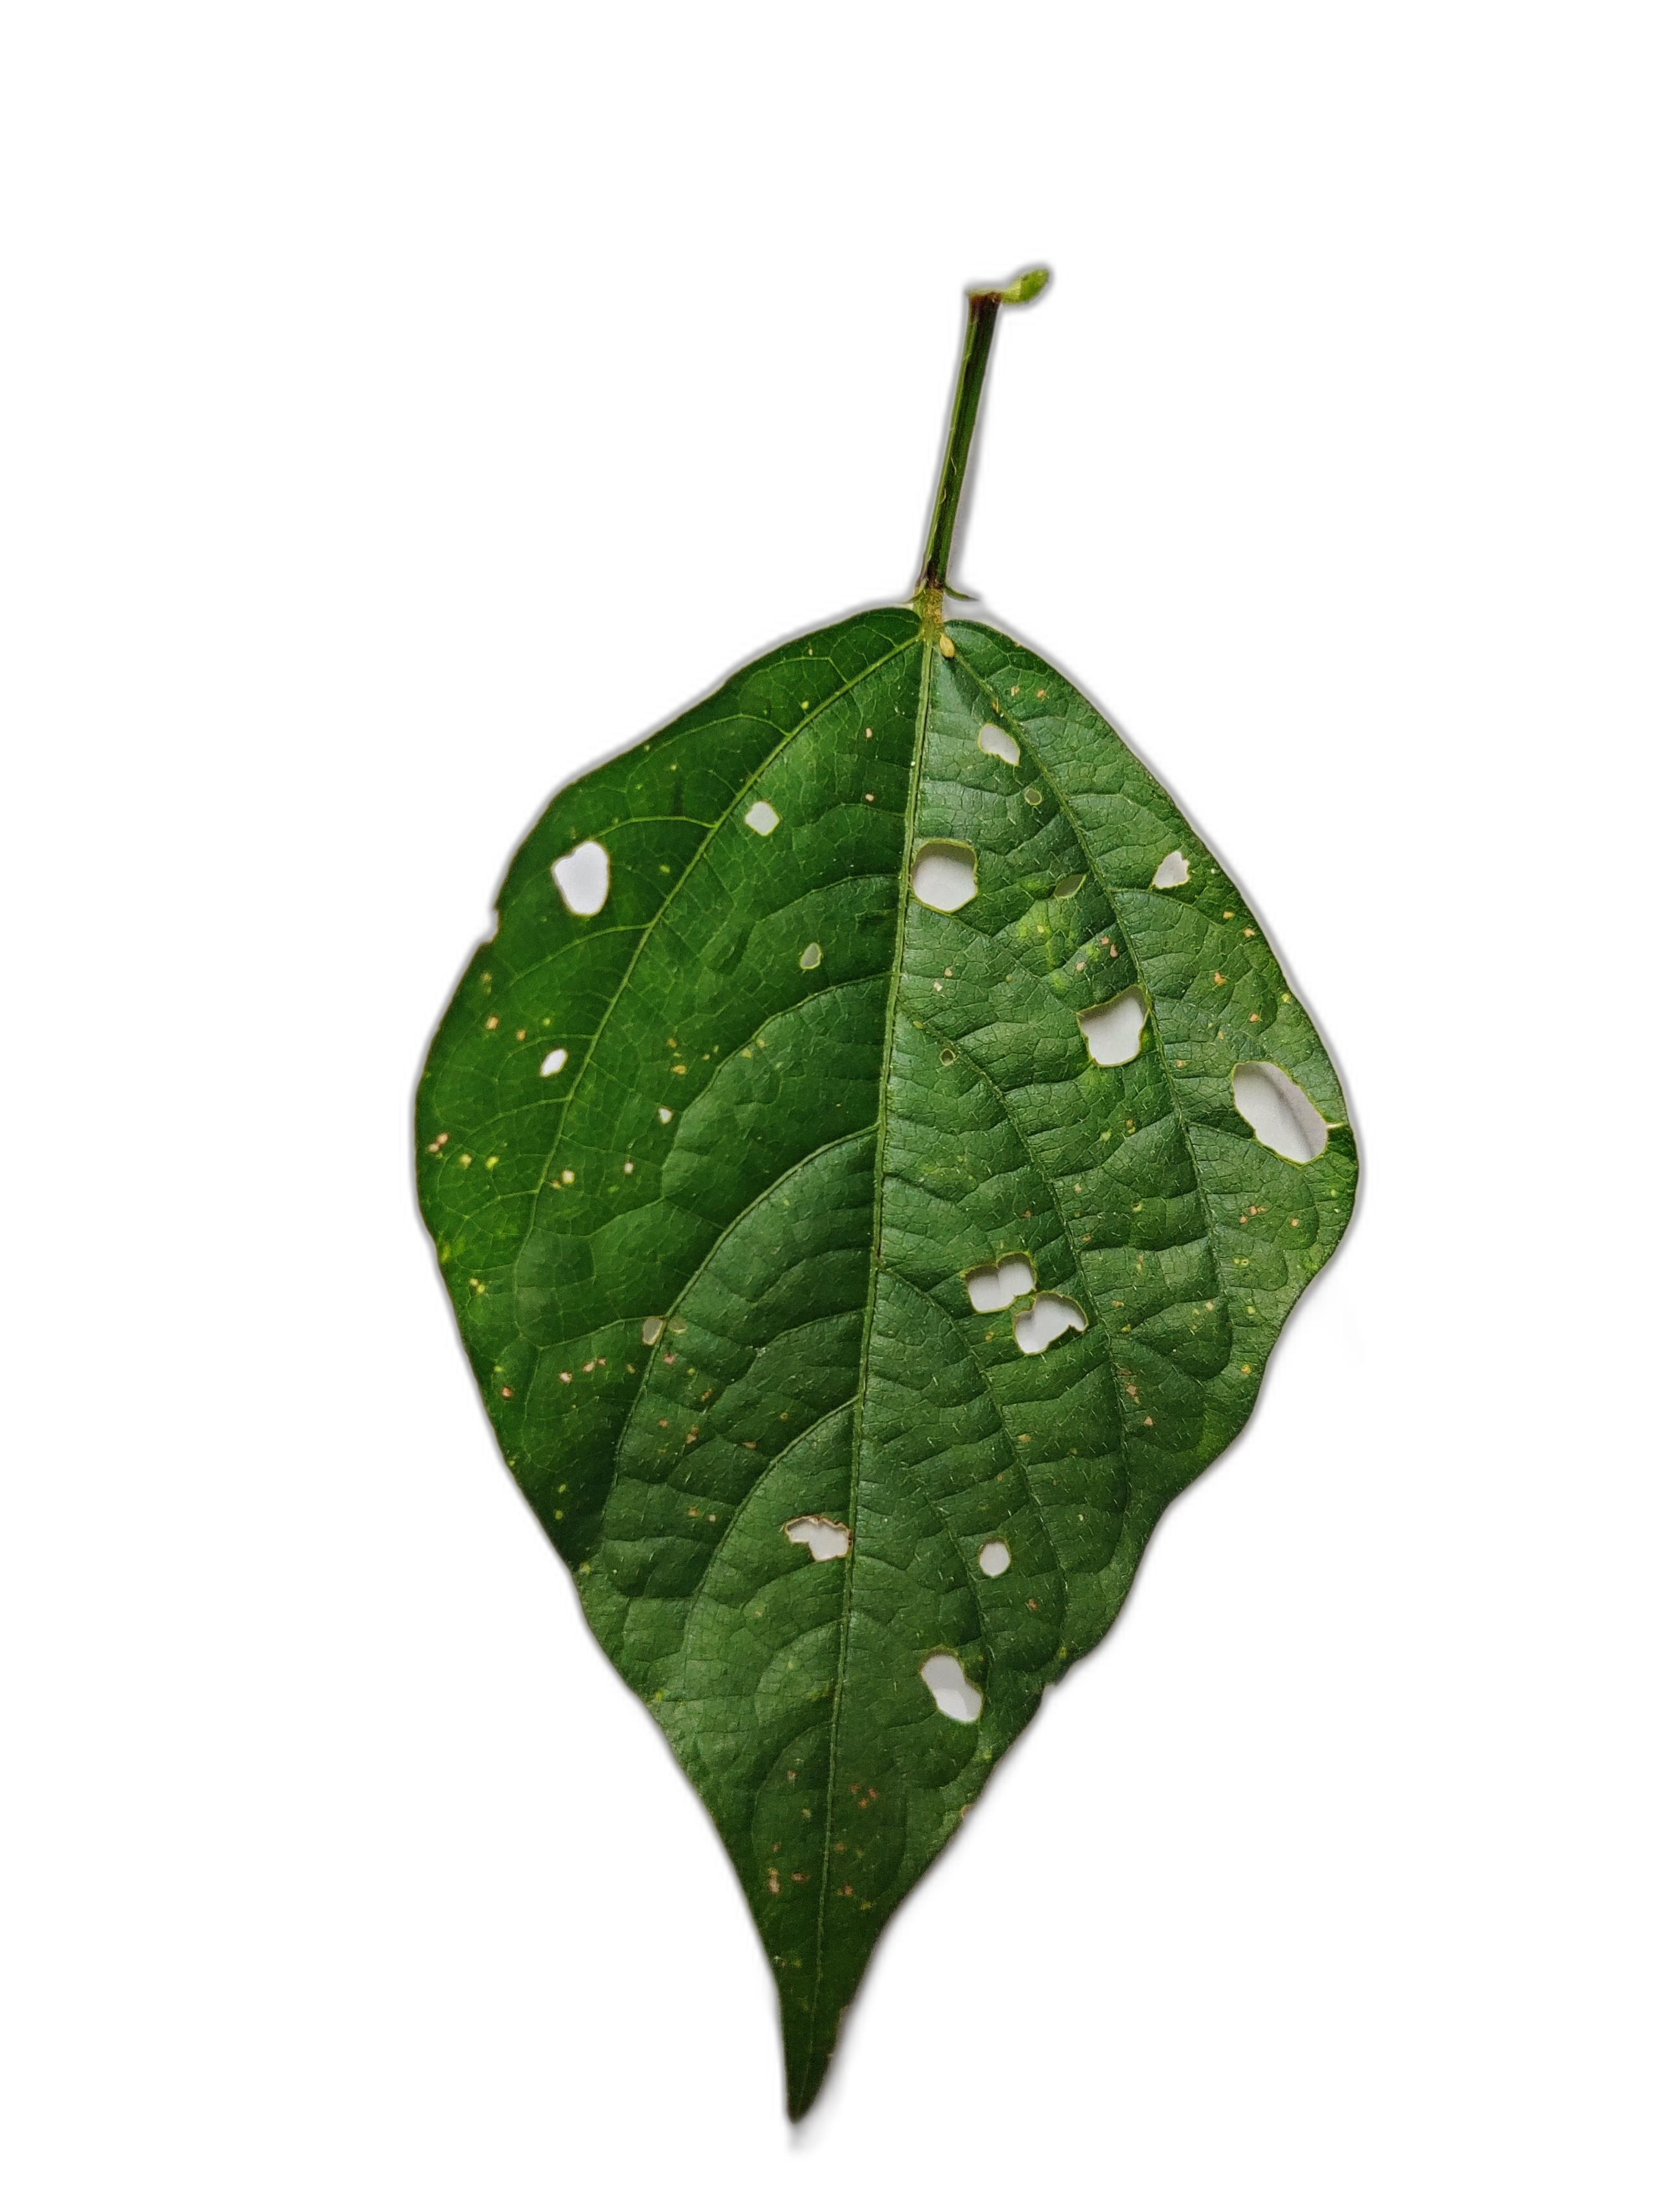
Label: Cercospora leaf spot